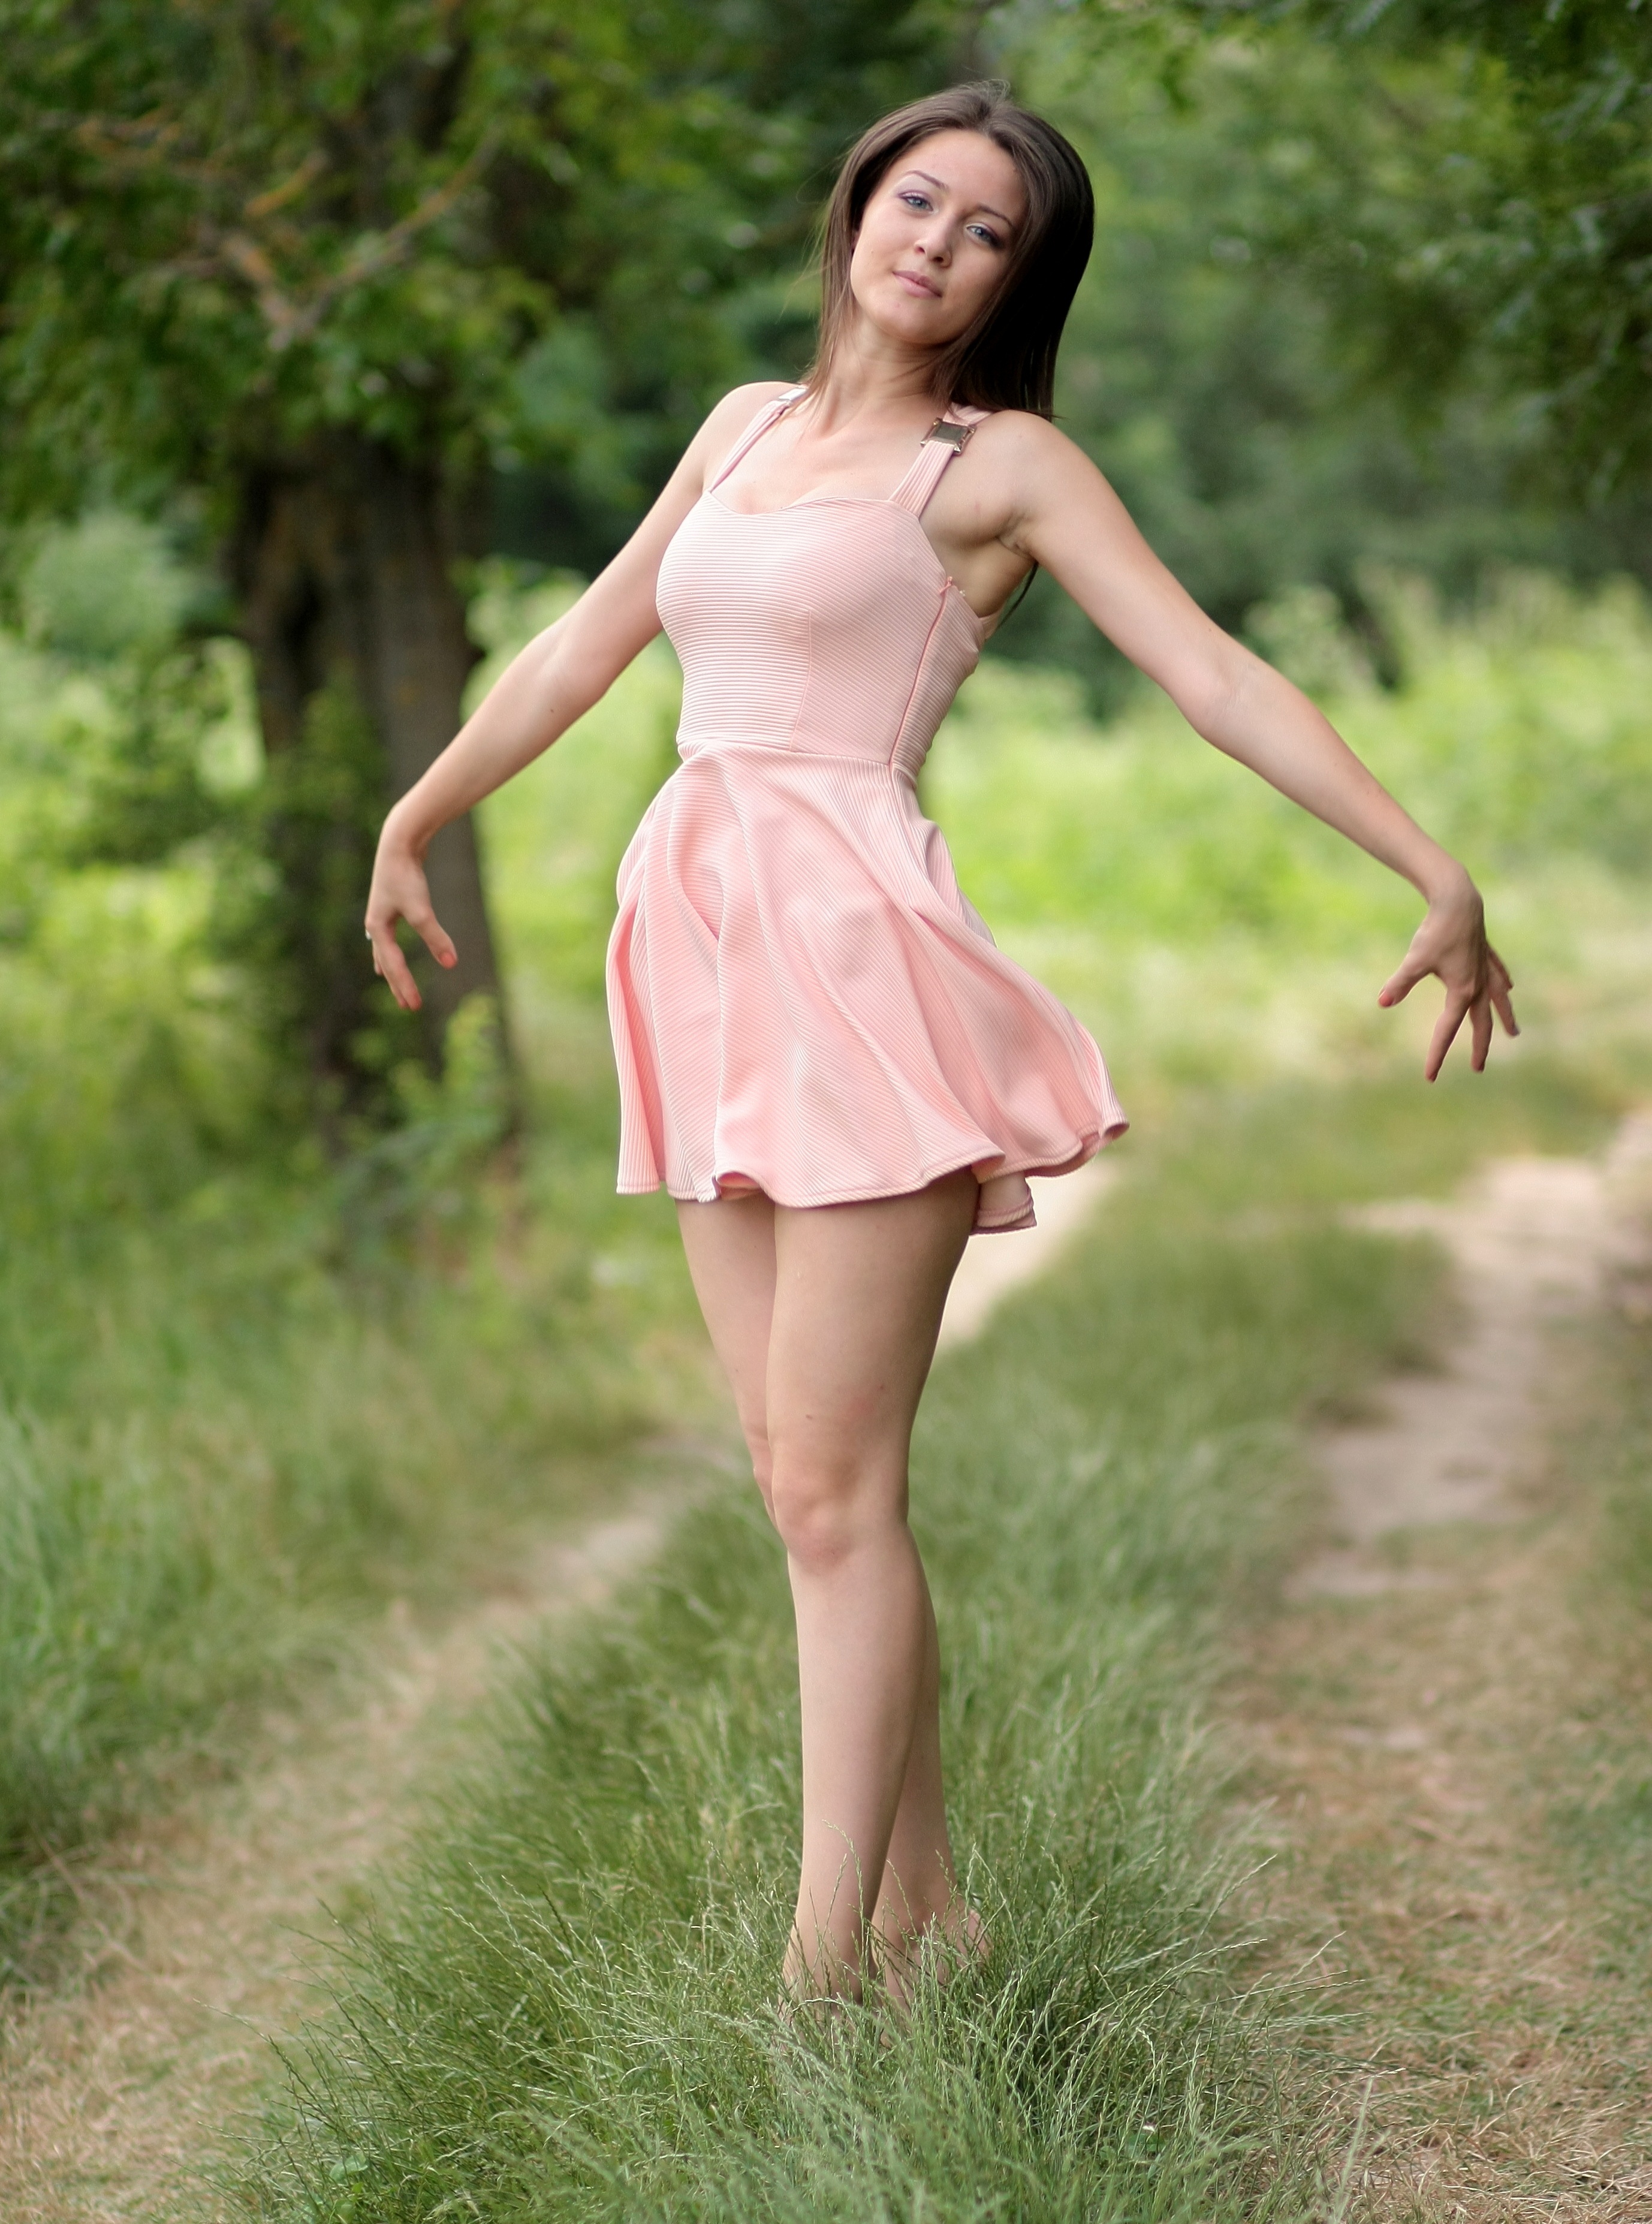
nature, girl, leg, dance, model, fashion, clothing, blonde, long hair, dress, beauty, blond, blue eyes, abdomen, photo shoot, art model, supermodel